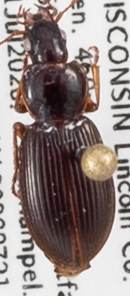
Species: Synuchus impunctatus
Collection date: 2020-07-21
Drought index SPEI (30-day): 2.09
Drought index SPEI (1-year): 2.09
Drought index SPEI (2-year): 2.09